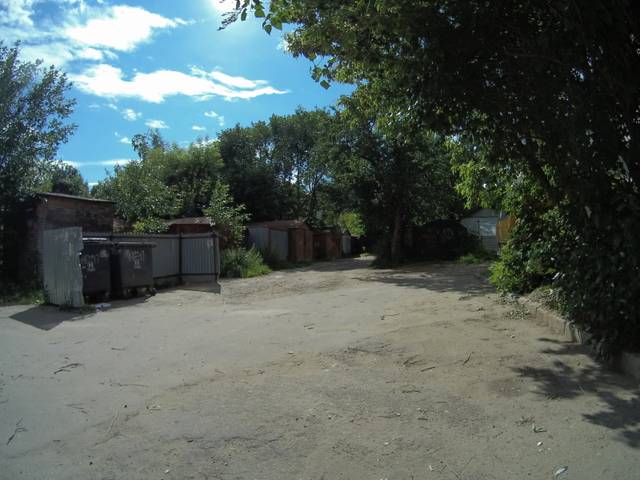
Region: Russia
Coordinates: 56.139, 40.426